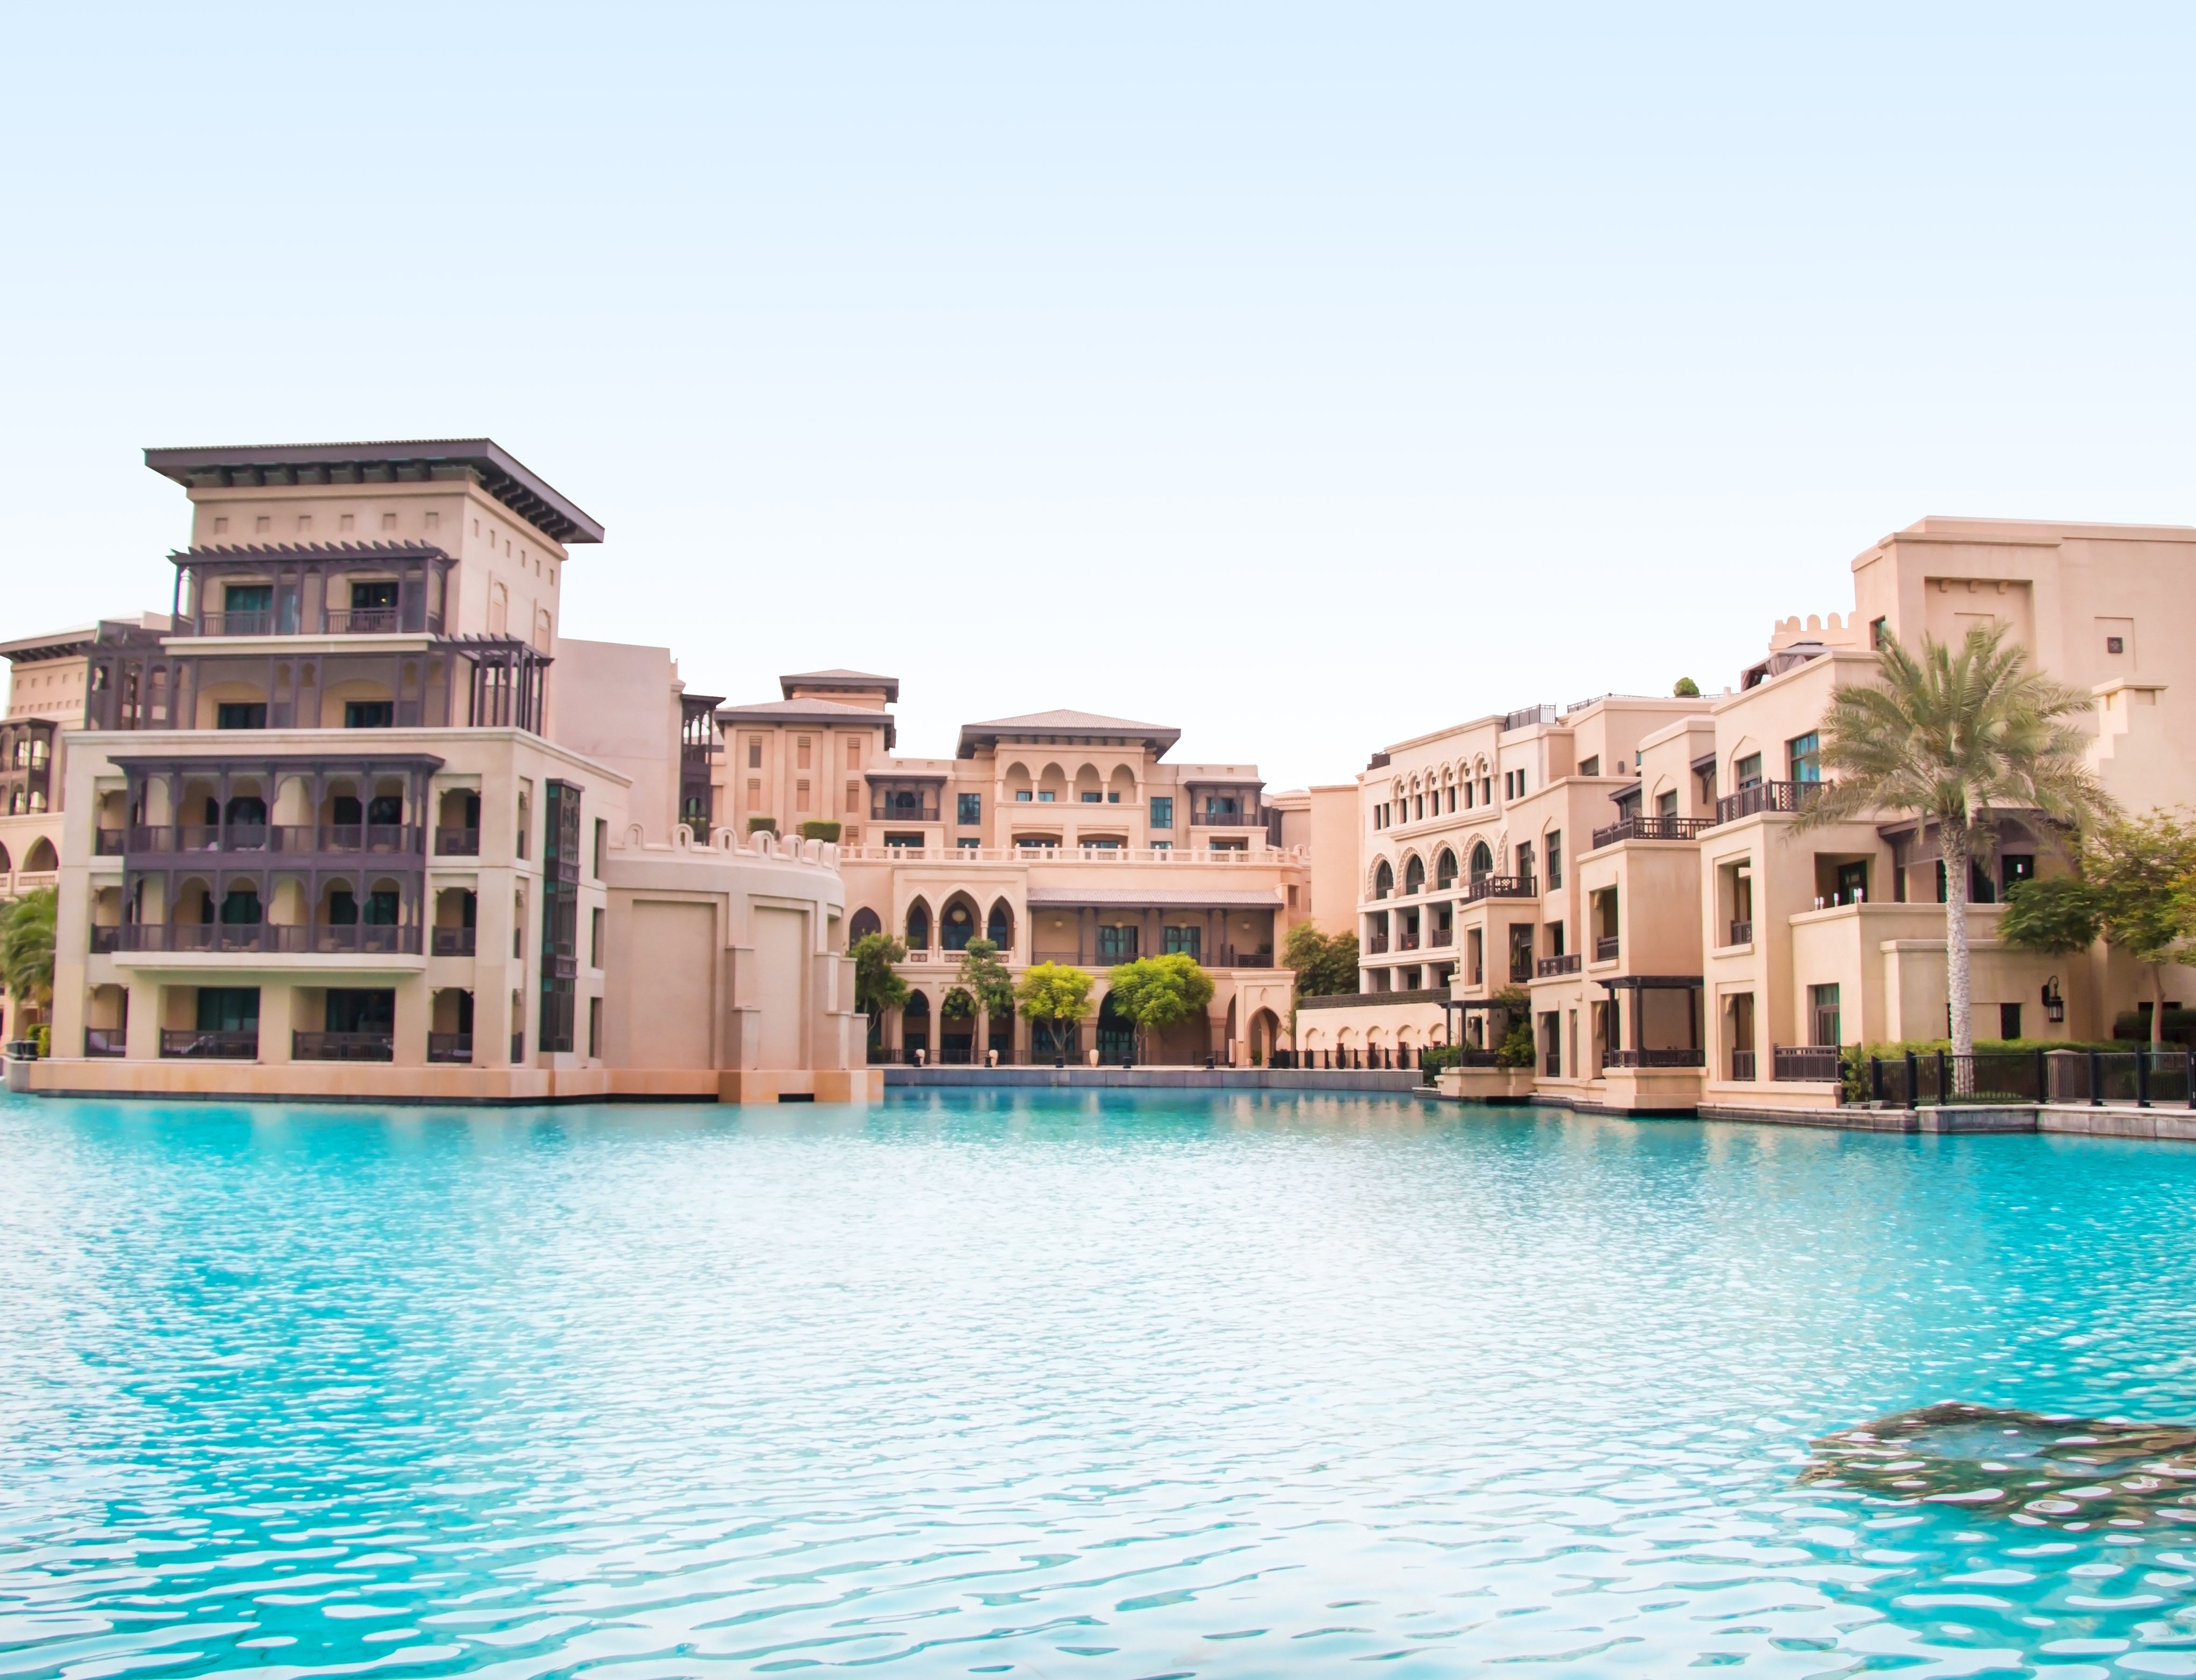
tree, water, town, palace, vacation, pool, swimming pool, property, marina, apartment, waterway, hotel, resort, estate, condominium, resort town